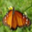
Label: butterfly